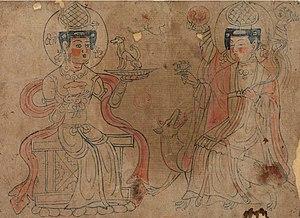
Le dessin « Deux divinités féminines », aussi connu comme « Daênâs sogdiennes » et « Divinités sogdiennes », est une peinture monochrome découverte par Paul Pelliot aux grottes de Mogao, qui se trouve actuellement dans la Bibliothèque nationale de France. Il a été peint au Xᵉ siècle et est probablement associée à le culte zoroastrien des sogdiens. L’historien Zhang Guangda voit dans les dépenses de « papier à image » en rapport avec le culte mazdéen des feuilles « de papier pour peindre les divinités mazdéennes destinées au saixian », cette peinture en serait un exemple.
Les Sogdiens étaient un peuple de langue est-iranienne qui vivait autrefois dans une région recouvrant une partie de l'Ouzbékistan et englobant Samarcande et Boukhara, à laquelle ils ont donné leur nom : la Sogdiane. Important peuple de commerçants, ayant joué un rôle fondamental dans le développement de la route de la soie et des routes commerciales de l'Asie centrale, les Sogdiens ont connu un apogée entre le début de l’ère chrétienne et le VIIᵉ siècle. Héritiers de toutes les civilisations précédentes, ces « Phéniciens » de l’Asie centrale en ont accumulé toutes les richesses et complexités jusqu’au VIIIᵉ siècle.
Daênâ est un concept du zoroastrisme représentant la perspicacité et la révélation, par conséquent, la « conscience ». Daênâ est considérée comme une divinité faisant partie des Yazata.